Valde Hirvikanta

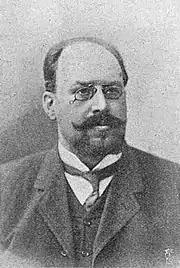
Valde Hirvikanta

Hirvikanta was born in Turku to Lars Theodor von Hellens, president of the Court of Appeal and a long-time senator, and his wife Maria Sofia Aminoff. He matriculated from Turun Lyseo in 1880, earned a Bachelor of Philosophy in 1885 and a Bachelor of Law in 1888, and qualified as a vice-judge ("varatuomari") in 1890. The following year he was appointed secretary of the Turku Cathedral Chapter.